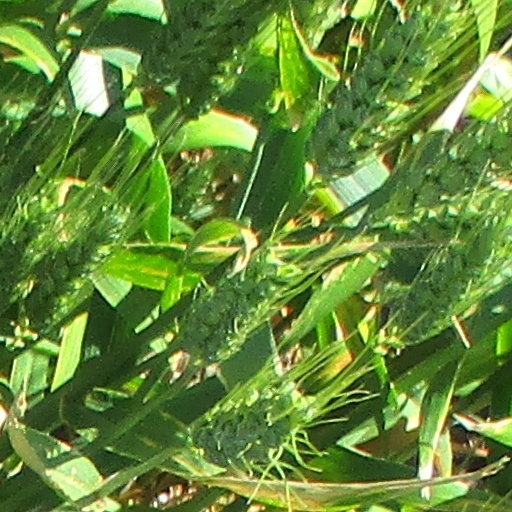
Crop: wheat